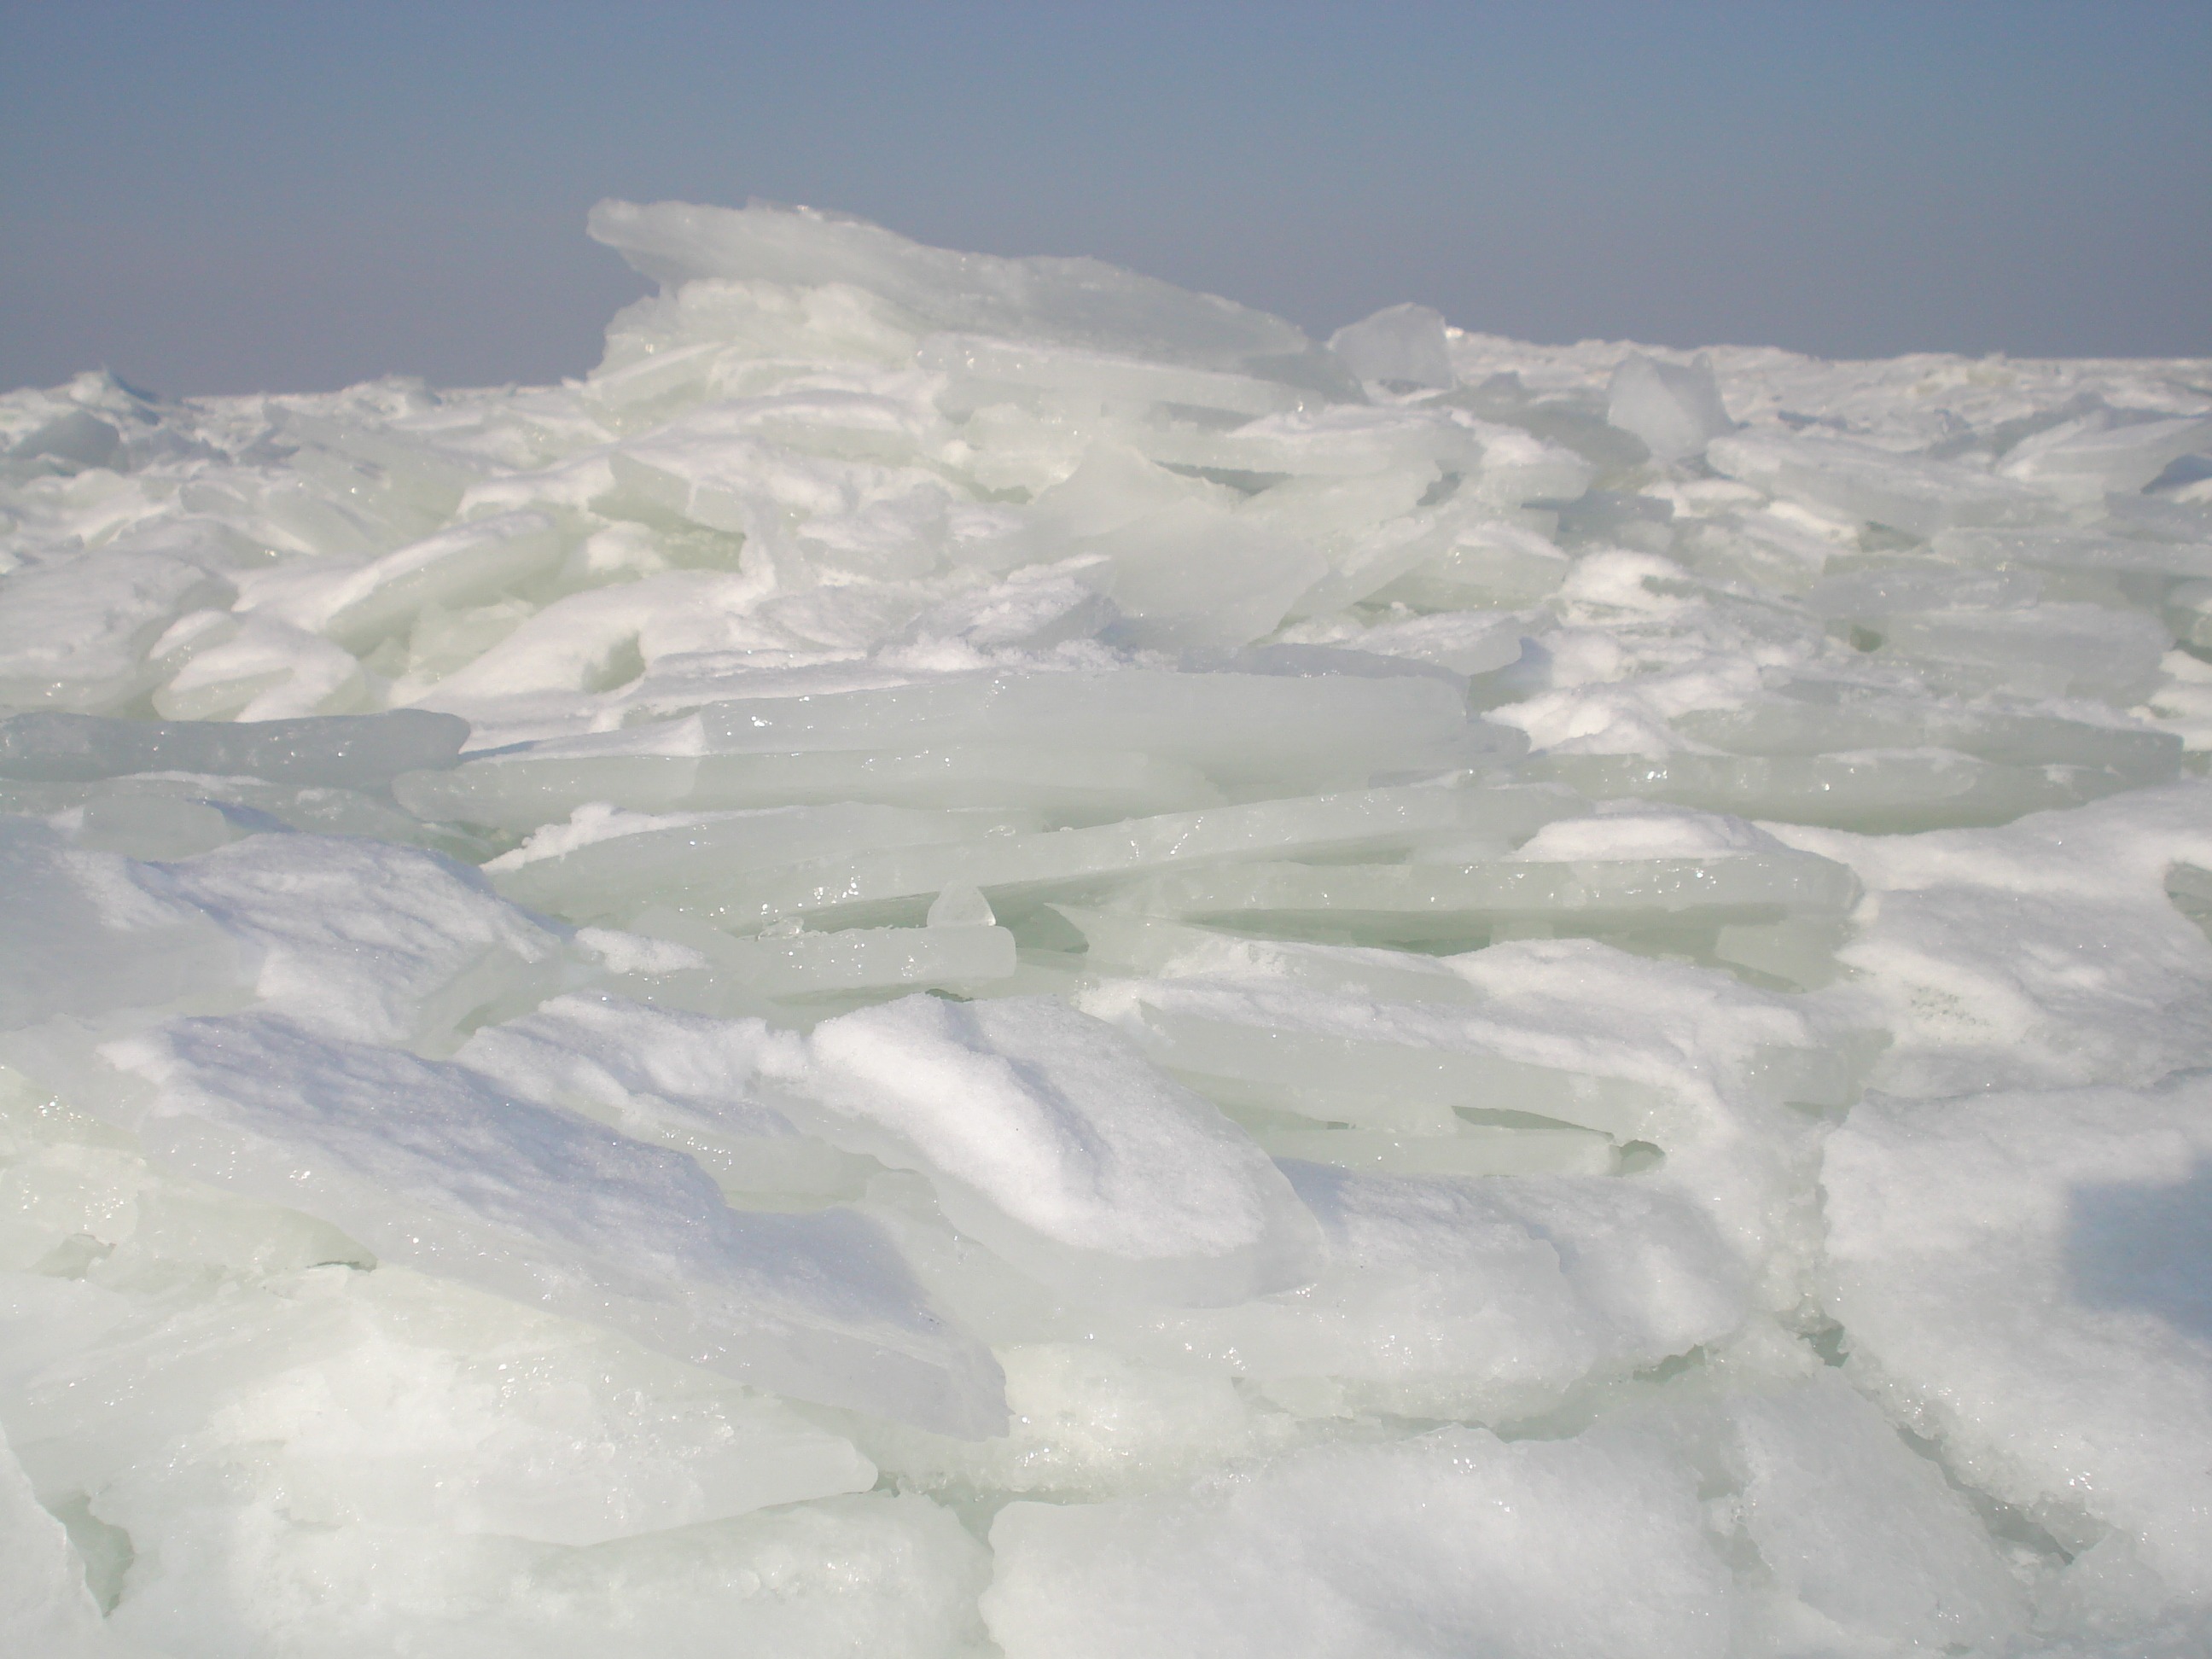
beach, landscape, sea, nature, mountain, snow, winter, white, air, view, mountain range, ice, glacier, weather, arctic, iceberg, clouds, plateau, beautiful, image, piste, tundra, freezing, baltic sea, arctic ocean, island of usedom, glacial landform, geological phenomenon, ice cap, sea ice, polar ice cap